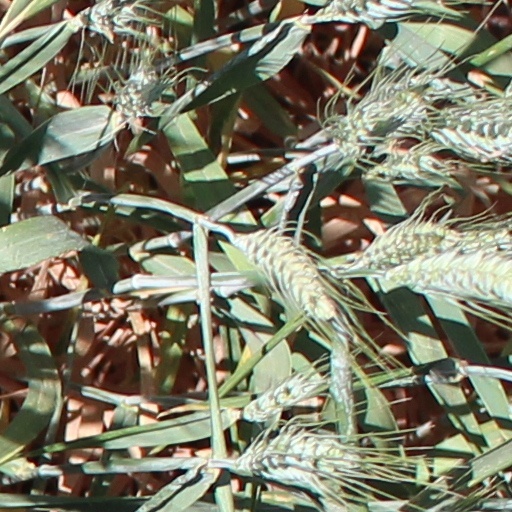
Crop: wheat